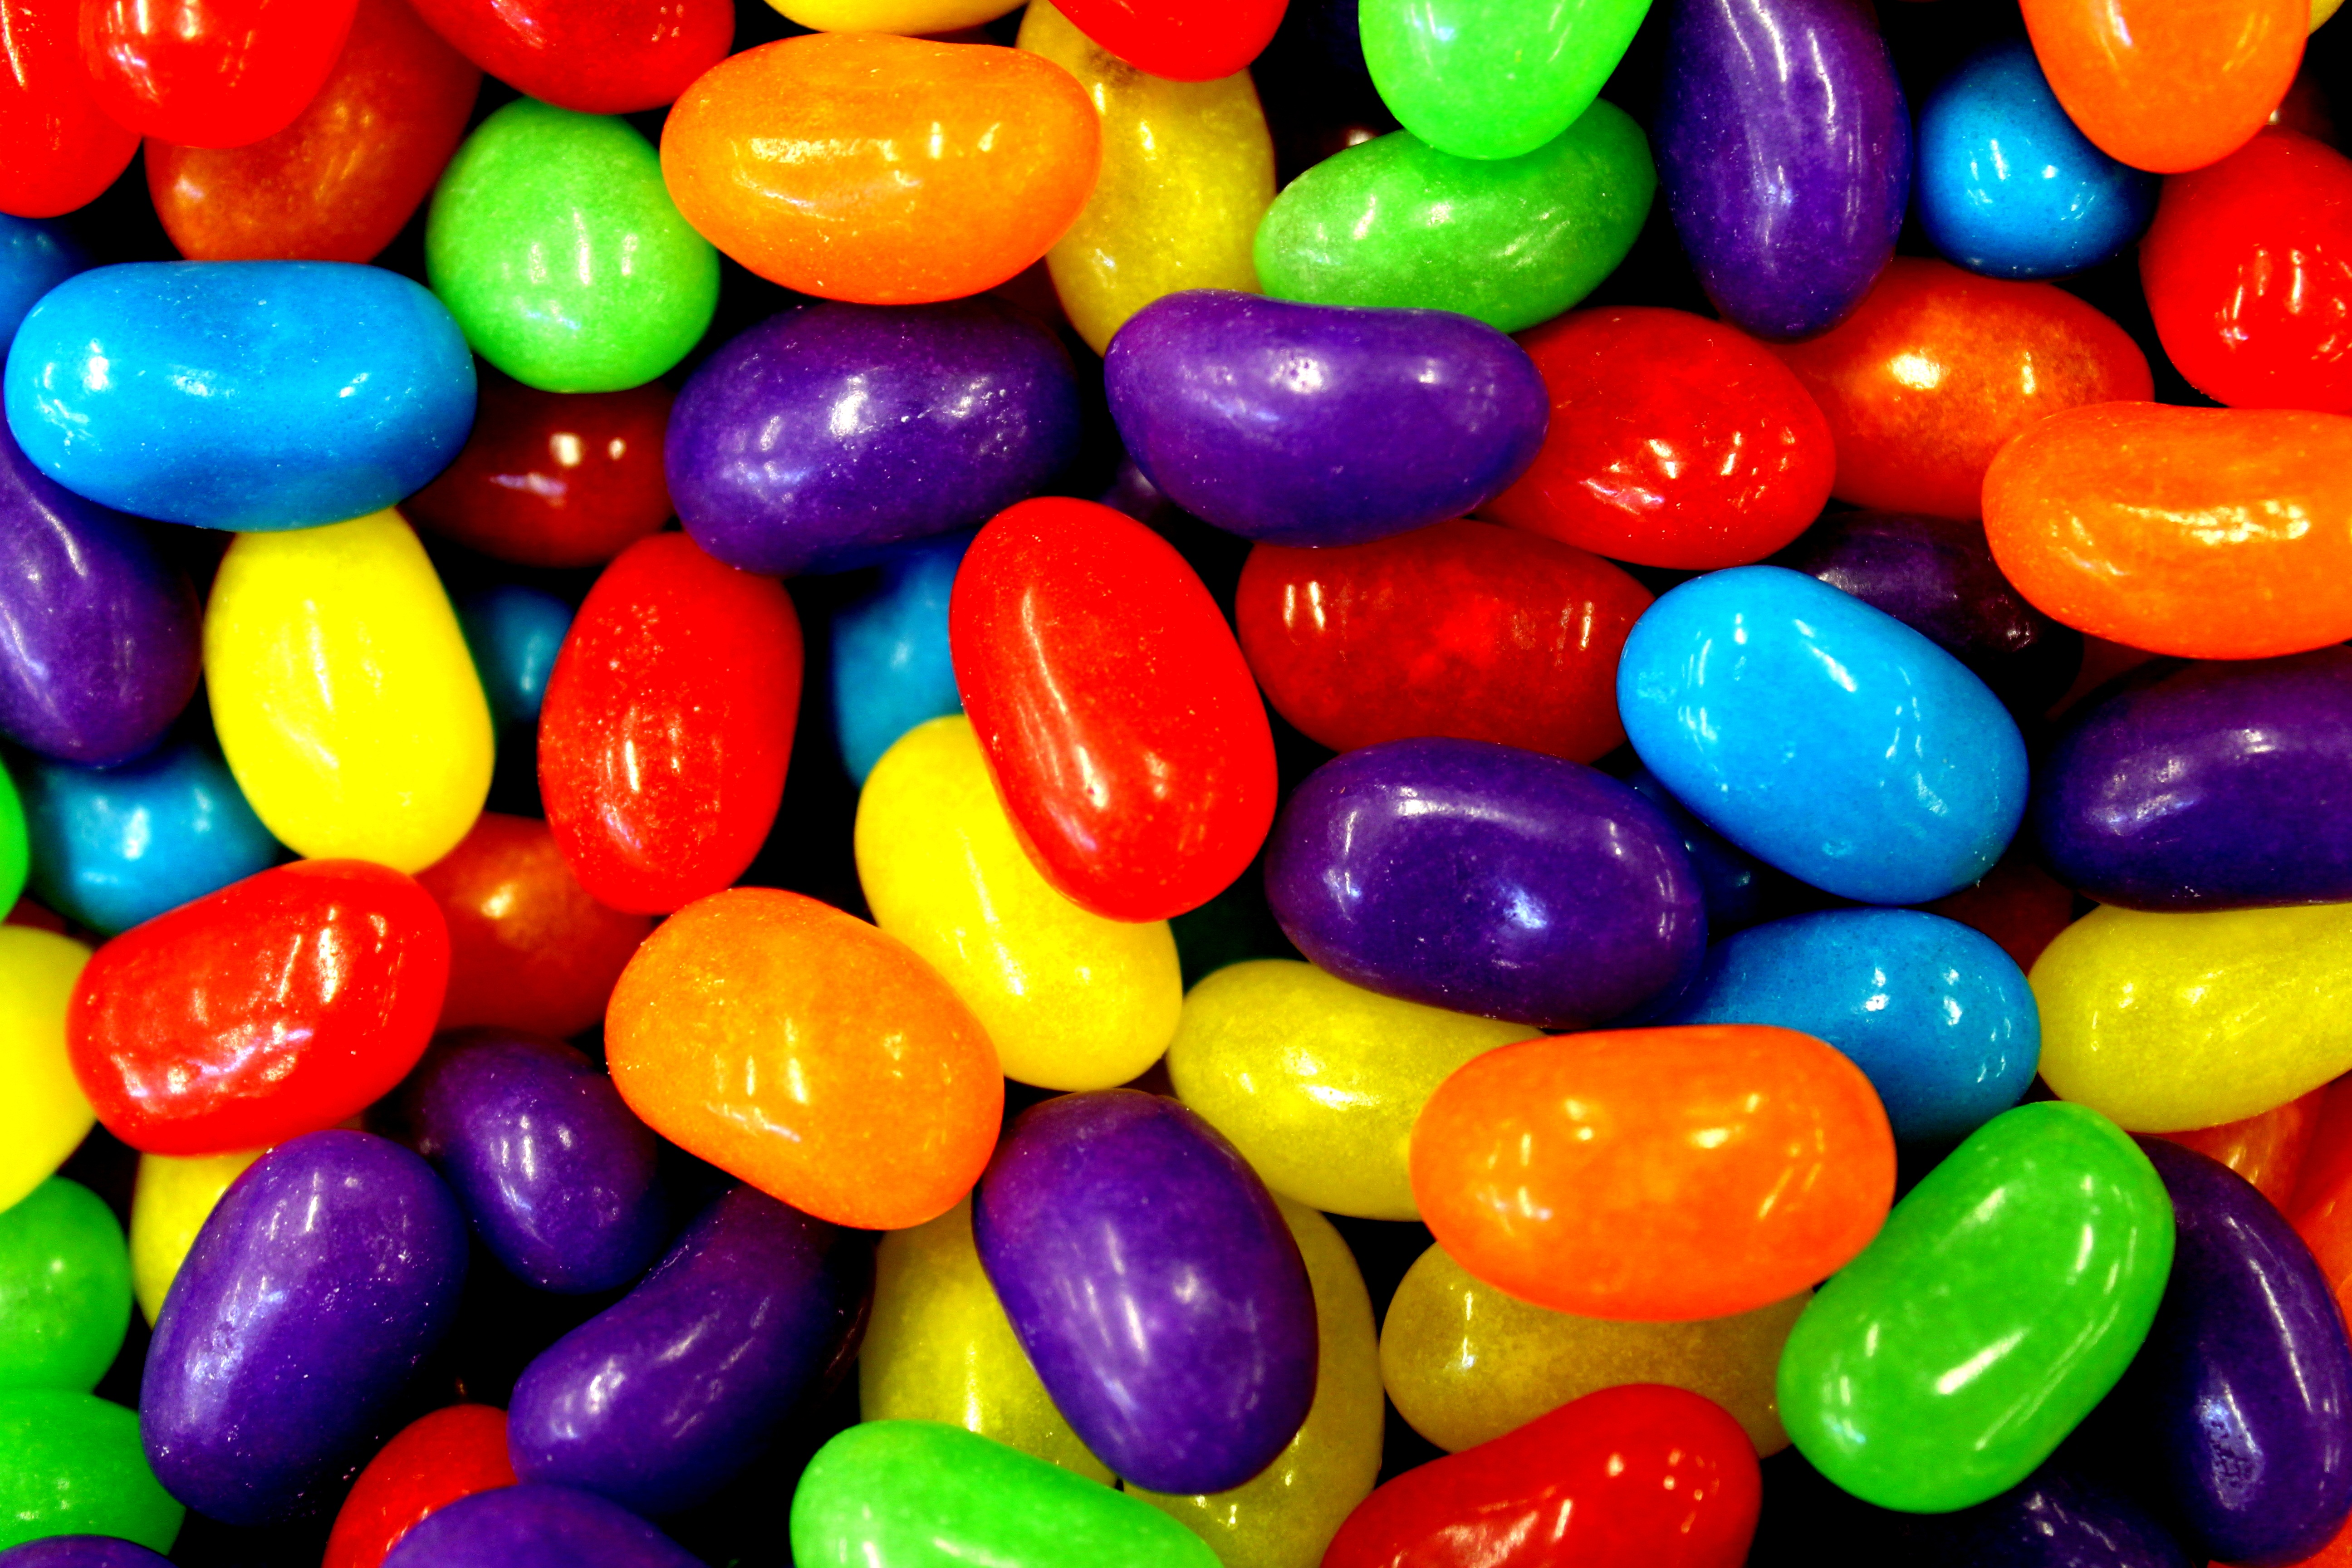
fruit, round, orange, food, green, red, color, yellow, snack, dessert, delicious, calories, focus, sugar, sweets, tasty, candy, colored, sweetness, many, yummy, confectionery, variation, candies, colorant, gummi candy, wine gum, gumdrop, jelly bean